List of earthquakes in the Levant

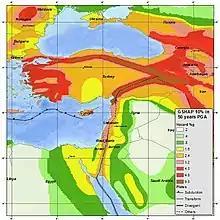
Seismic hazard for the Eastern Mediterranean from the Global Seismic Hazard Assessment Program (GSHAP) in terms of peak ground acceleration with a 10% chance of being exceeded (or a 90% chance of not being exceeded) within the next 50 years

This is a list of earthquakes in the Levant, including earthquakes that either had their epicenter in the Levant or caused significant damage in the region. As it is now, the list is focused on events which affected the territories of modern-day Israel, Jordan, Lebanon, Palestine and Syria and to some degree the adjacent areas of south Anatolia, Cyprus island and the Sinai Peninsula (modern Turkey, Cyprus and Egypt).